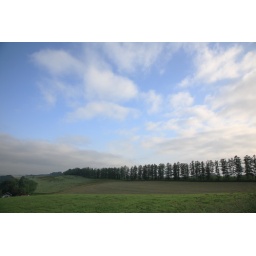
A morning sky at Panorama road in Biei